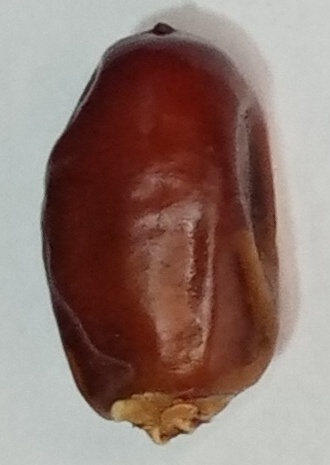
Variety: aseel
Size: small
Grade: grade-1